Dragon Tales

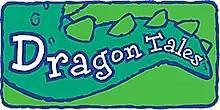

Dragon Tales is an animated educational fantasy children's television series created by Jim Coane and Ron Rodecker, developed by Coane, Wesley Eure, Jeffrey Scott, Cliff Ruby and Elana Lesser, and produced by the Children's Television Workshop (now known as Sesame Workshop), Columbia TriStar Television (now known as Sony Pictures Television) and Adelaide Productions. The series focuses on the adventures of two siblings, Emmy and Max, and their dragon friends Cassie, Ord, and Zak and Wheezie.